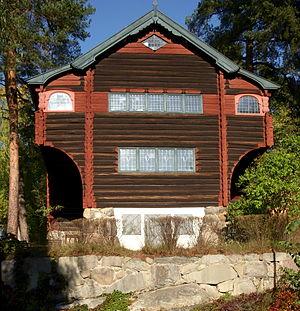
Cet article présente quelques villas d'architecte situées à Stockholm en Suède. Certains de ces bâtiments sont classés monuments historiques.